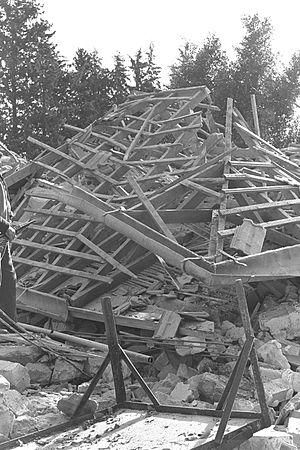
Le terrorisme palestinien fait référence aux actes de terrorisme perpétrés par des individus ou des organisations palestiniennes, principalement dans le cadre du conflit israélo-palestinien, du nationalisme palestinien et de l'islamisme.